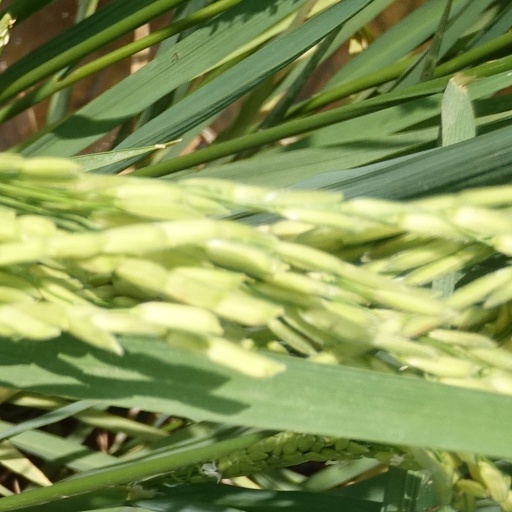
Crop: rice